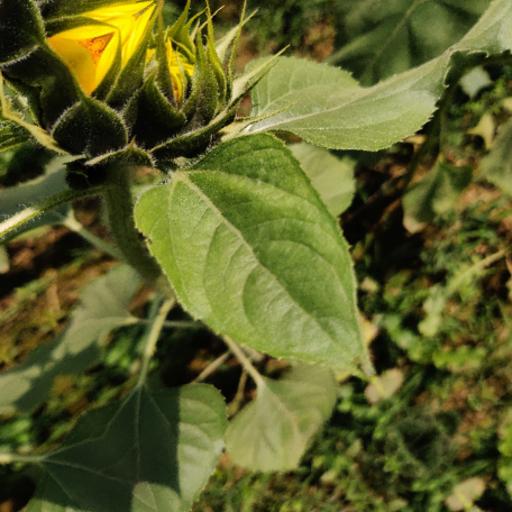
Label: Fresh_leaf